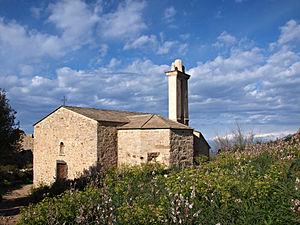
Lumio est une commune française située dans la circonscription départementale de la Haute-Corse et le territoire de la collectivité de Corse. Le village appartient à la piève d'Aregno, en Balagne.